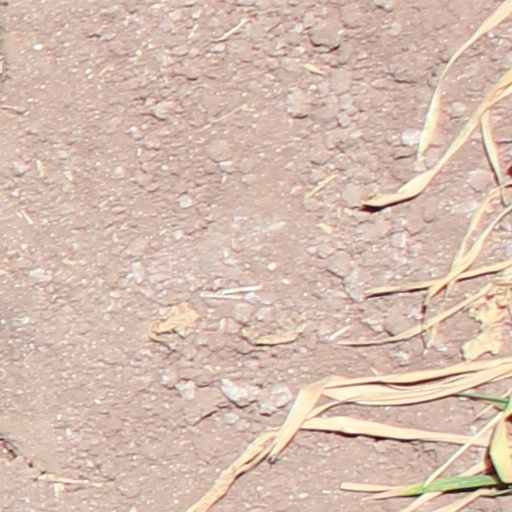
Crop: wheat